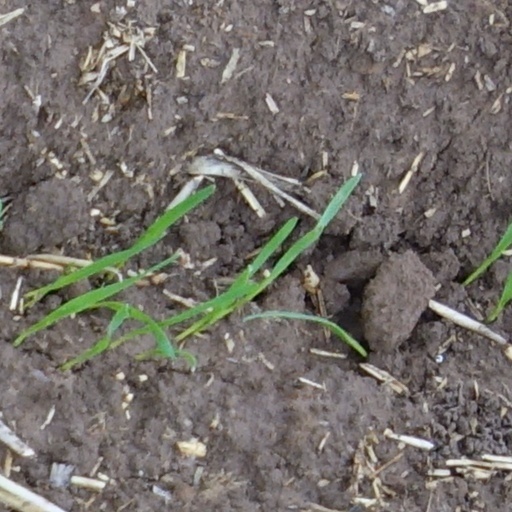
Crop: wheat